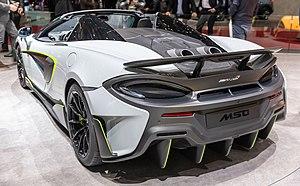
La McLaren 600LT est une supercar du constructeur automobile britannique McLaren Automotive, produite à partir de 2018 et basée sur la McLaren 570S. Elle est le troisième modèle Long Tail du constructeur et la version la plus puissante de la famille des « Sports Series » avant l'arrivée de la McLaren 620R.